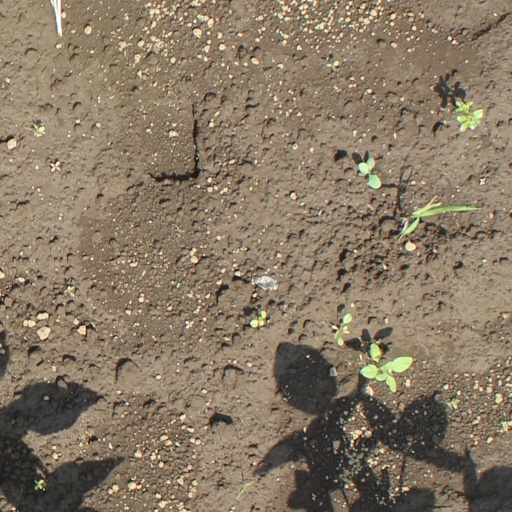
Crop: soybean